Sky position (RA, Dec in degrees): 332.239, -2.369
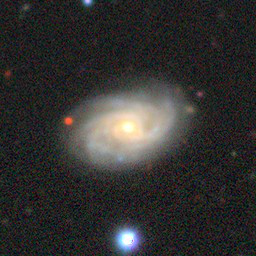
Galaxy morphology: Unbarred Tight Spiral Galaxies